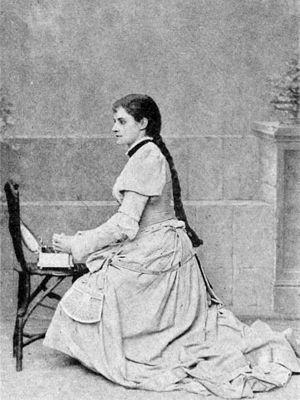
Rose Lucile Meunier, dite Rose Caron, née le 17 novembre 1857 à Monnerville et morte le 10 avril 1930 à Paris est une cantatrice française fameuse notamment pour ses interprétations du répertoire wagnérien.